Answer in natural language. How many Beds are visible in the scene? Choose between the following options: 0, 2, 1, 3 or 4
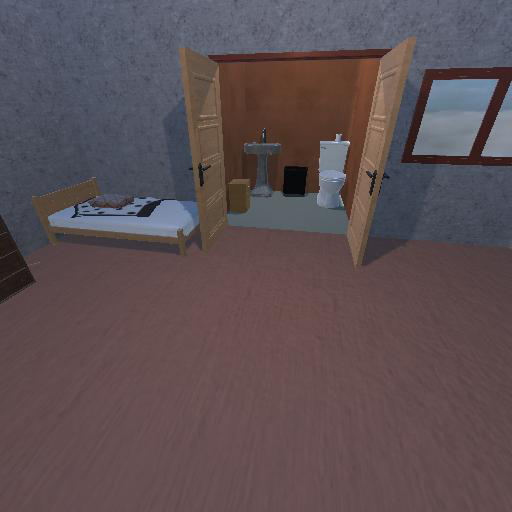
<answer>1</answer>